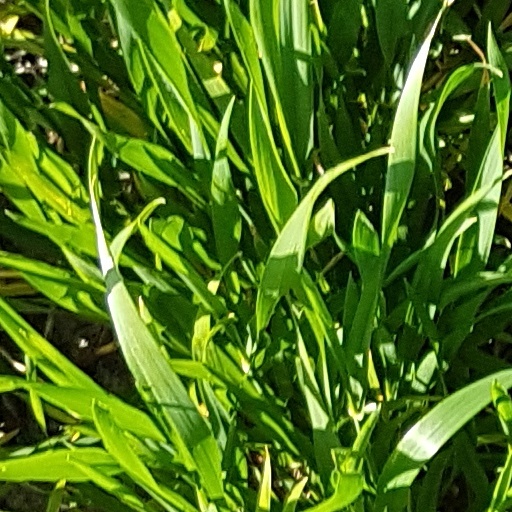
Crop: wheat